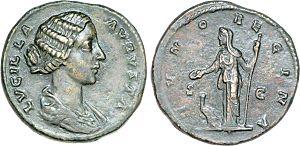
Annia Aurelia Galeria Lucilla, dite Lucilla ou Lucille, est la seconde fille de l'empereur Marc Aurèle et de l'impératrice Faustine la Jeune. Elle est donc l'une des sœurs aînées de Commode.